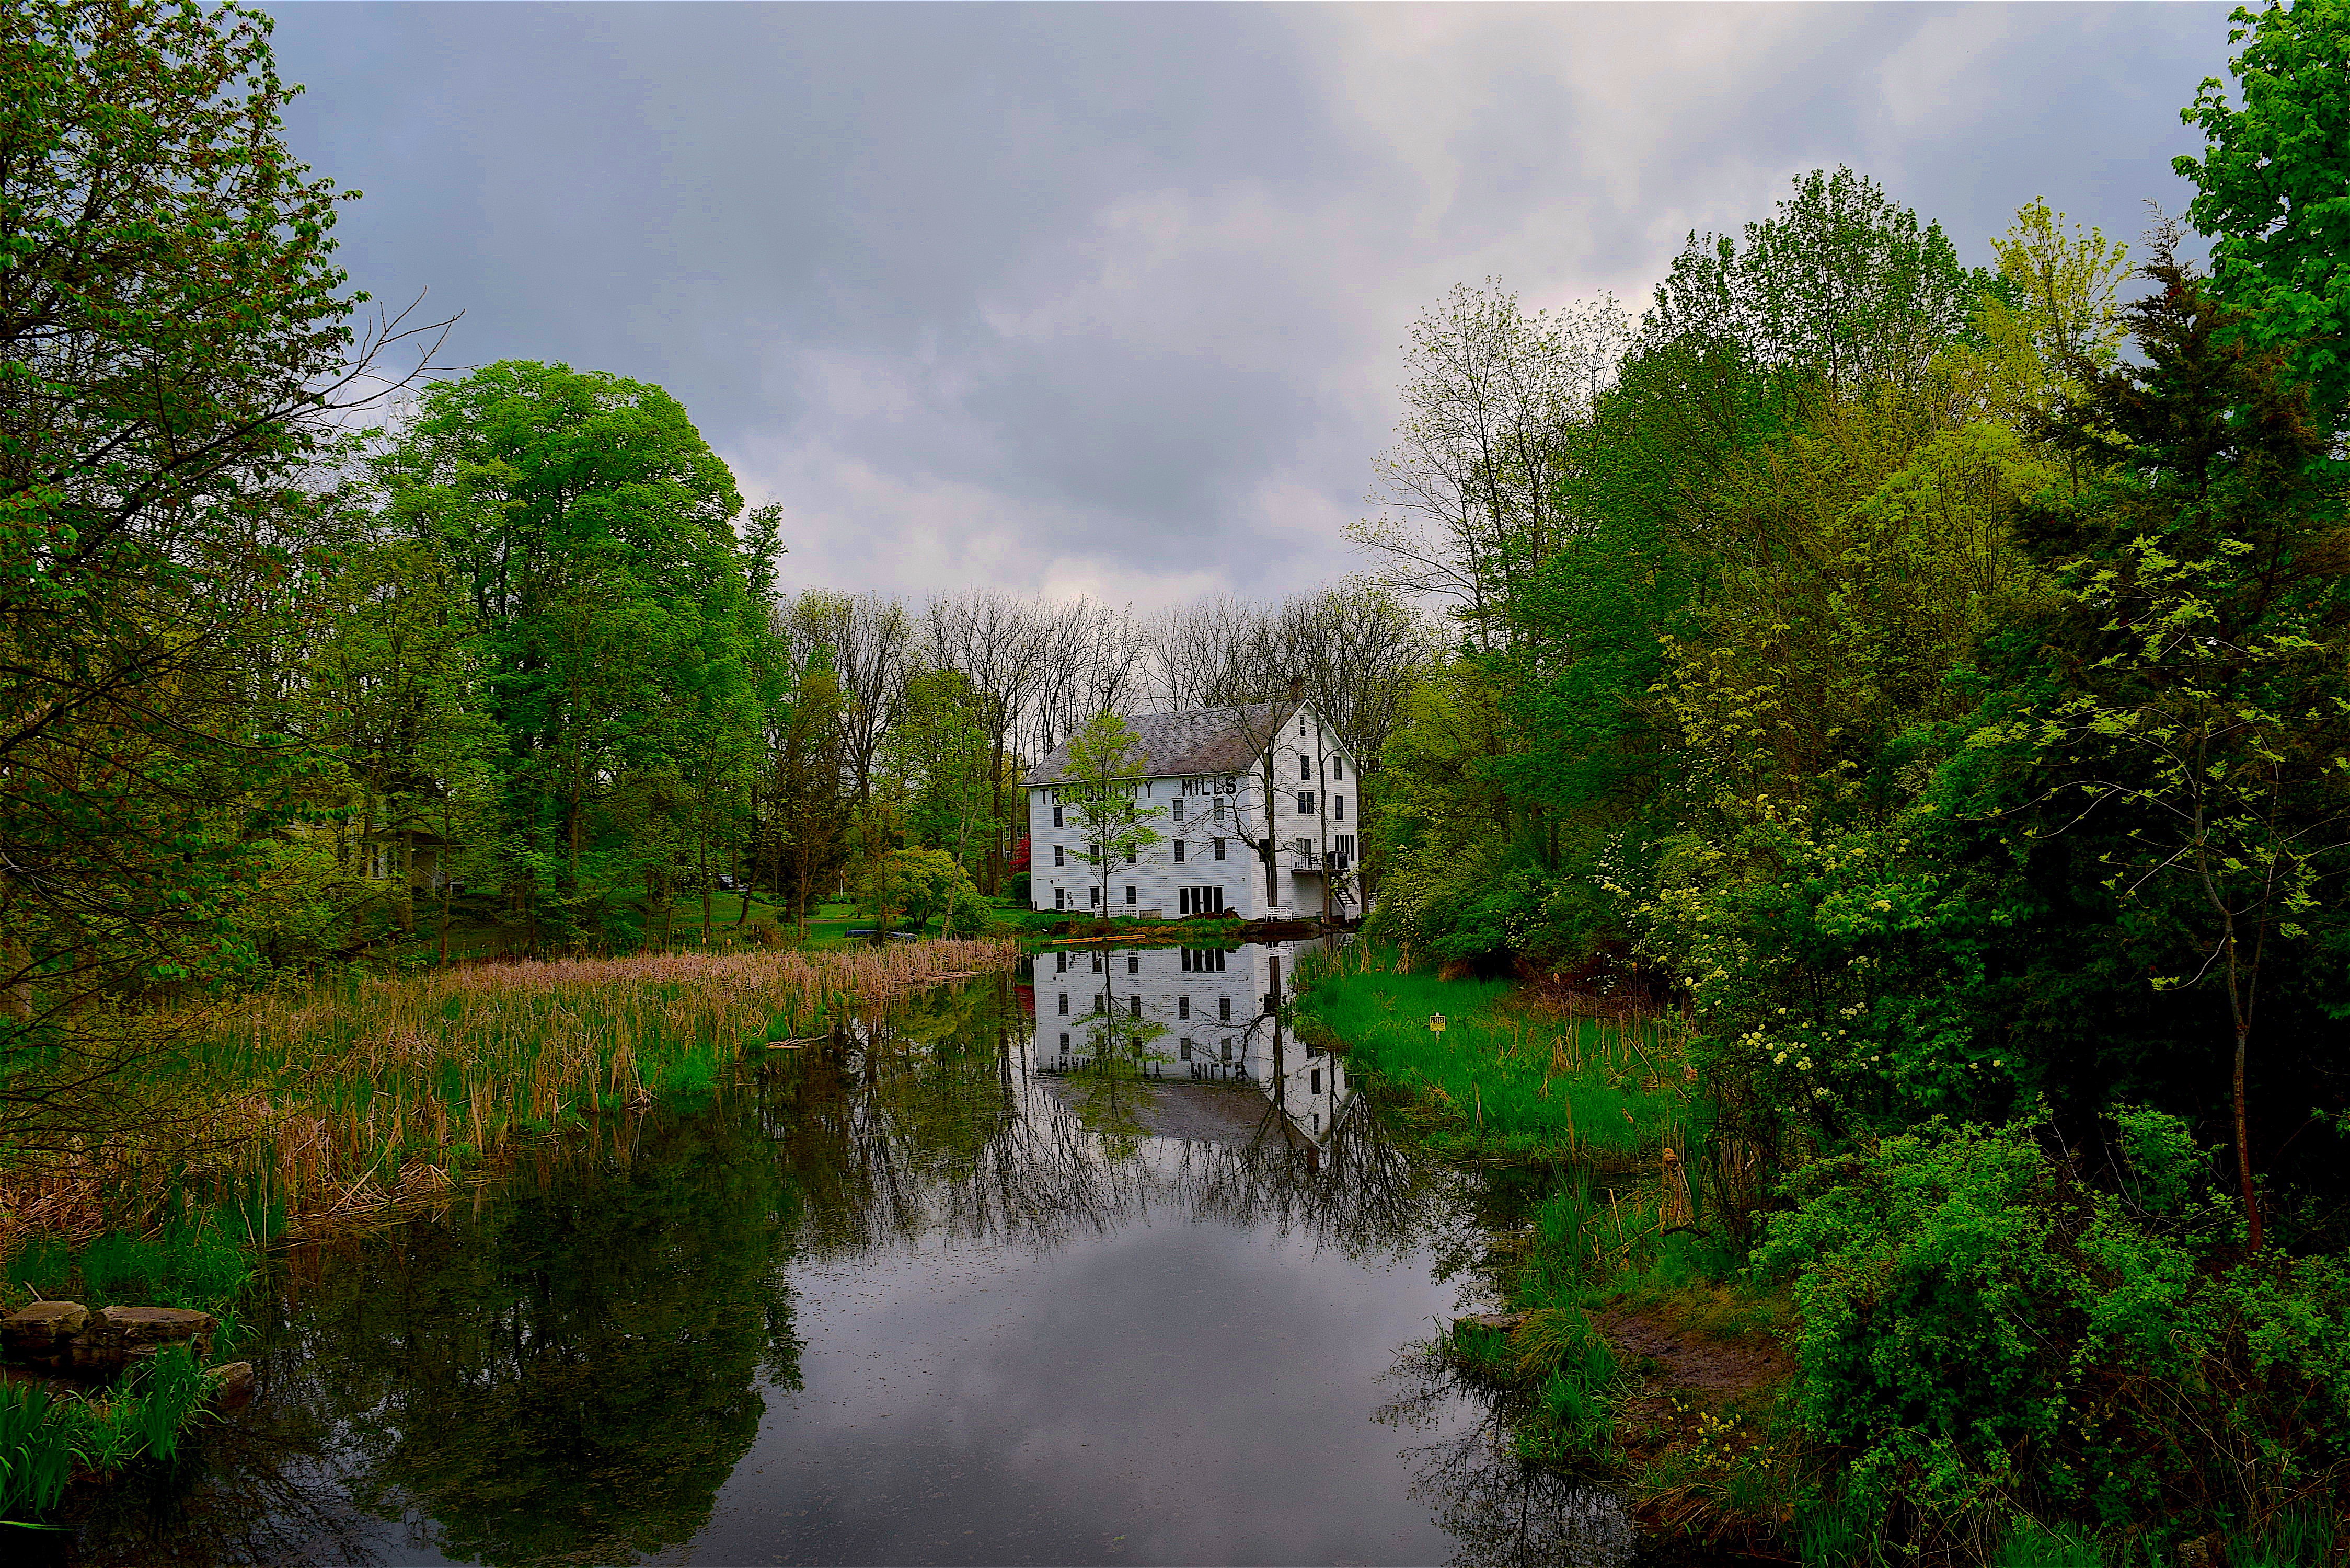
landscape, tree, water, nature, forest, outdoor, wilderness, sky, white, house, leaf, lake, building, home, river, canal, pond, stream, spring, green, reflection, jungle, autumn, exterior, waterway, body of water, trees, wetland, woodland, habitat, water feature, rural area, natural environment, geographical feature, atmospheric phenomenon